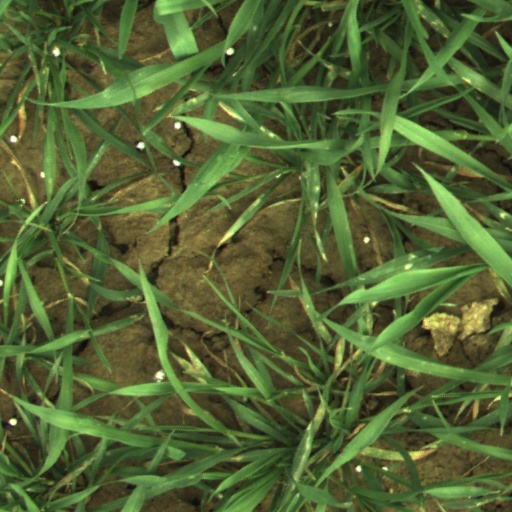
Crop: wheat